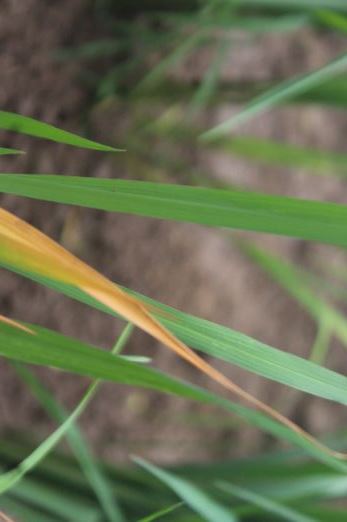
Disease: Tungro